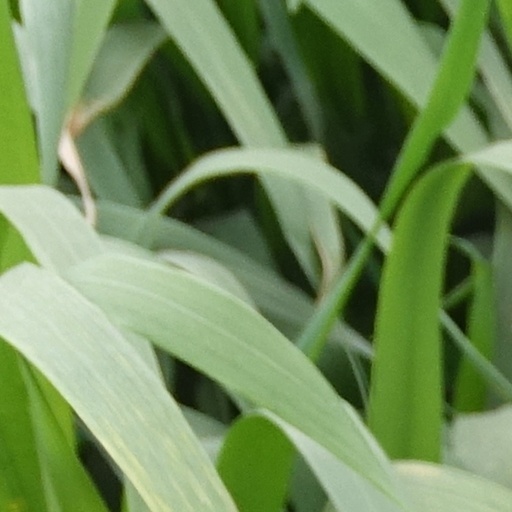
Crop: wheat